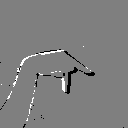
ASL letter: p